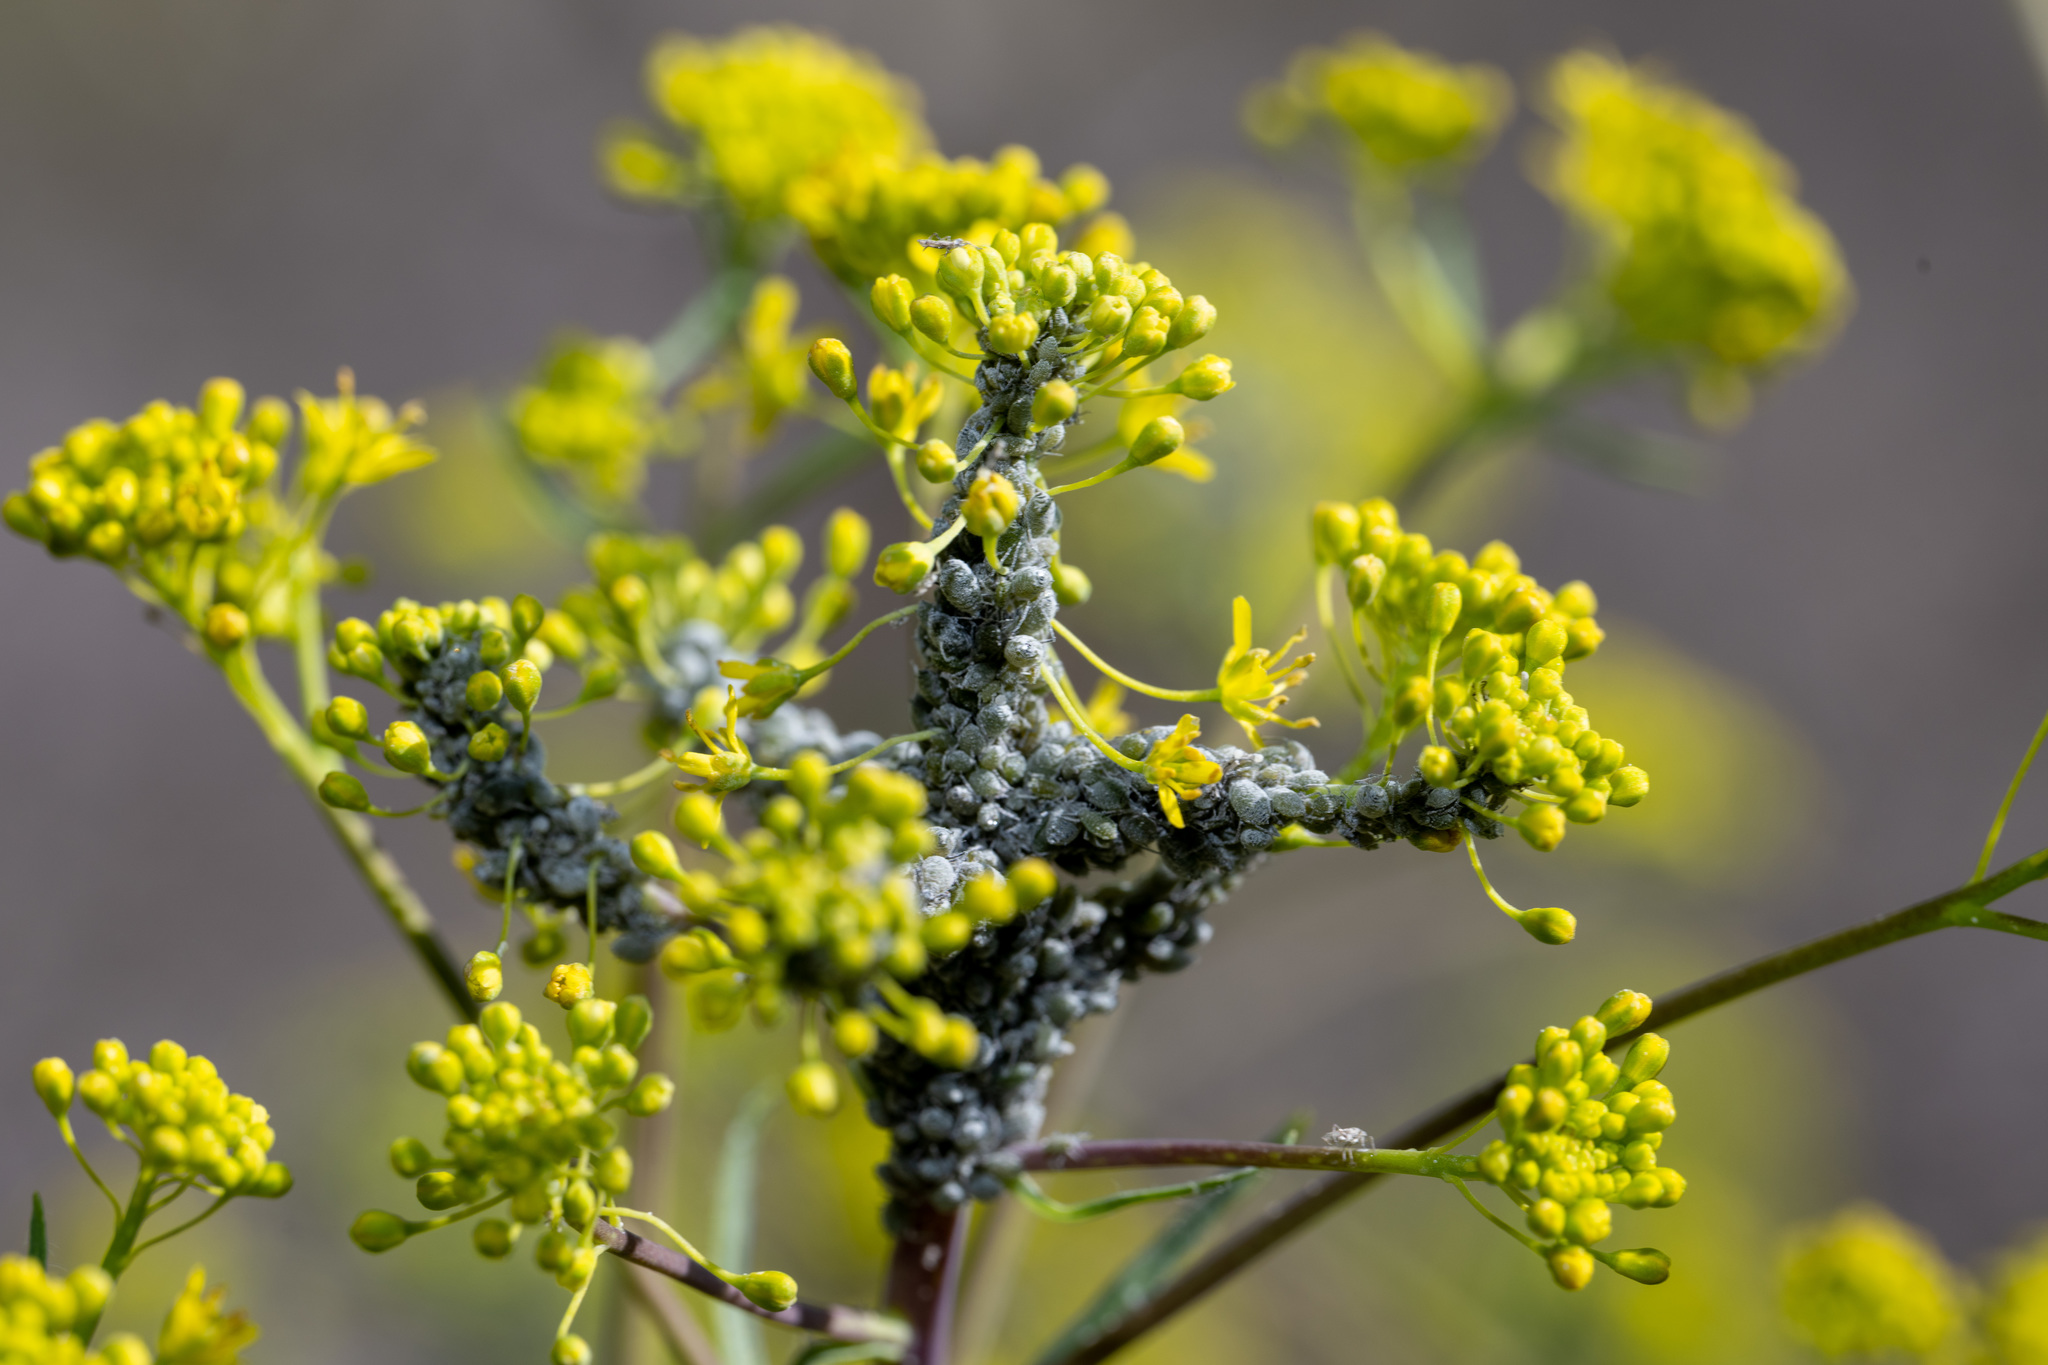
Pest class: cabbage_aphid